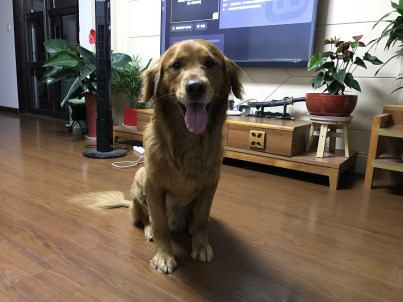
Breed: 5355-n000126-golden_retriever